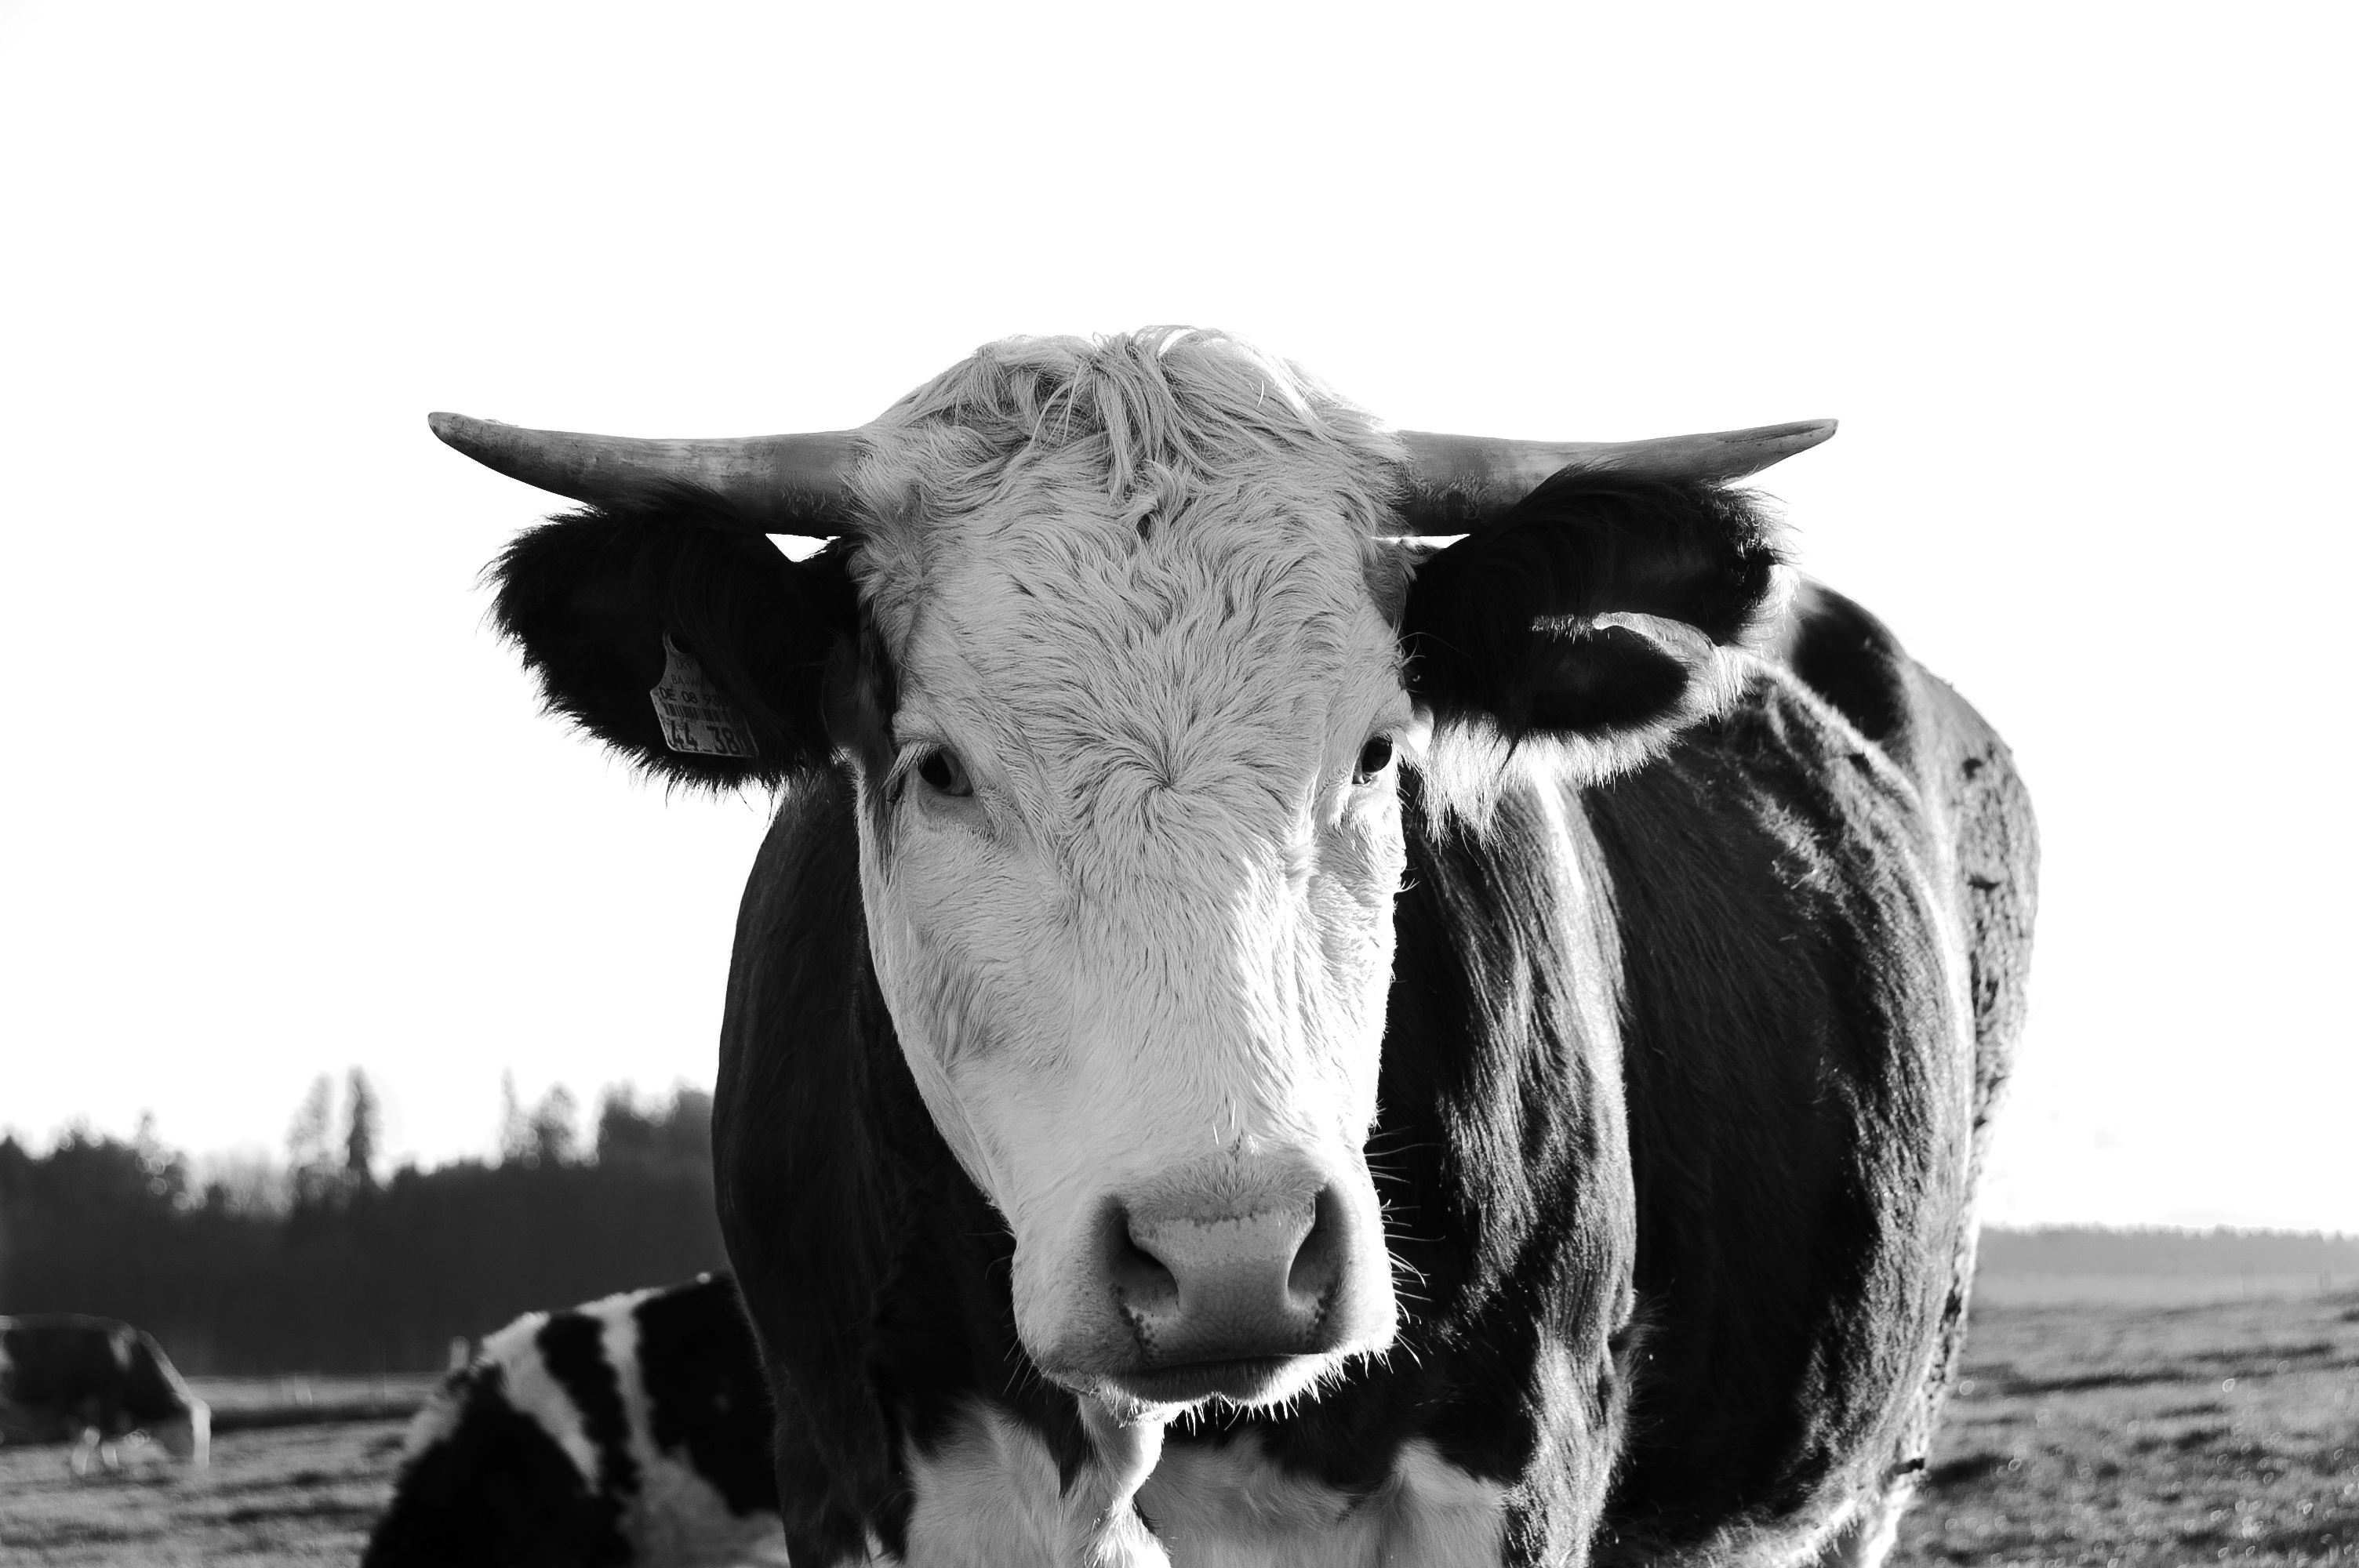
black and white, horn, pasture, mammal, monochrome, bull, vertebrate, yak, ox, dairy cow, monochrome photography, cattle like mammal, mustang horse, cow goat family